Valtellina Redoubt

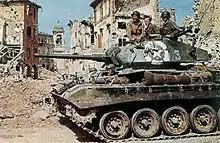
US M24 Chaffee entering Bologna, April 1945

From 18 April 1945, Mussolini based himself in Milan. Over the following week, with the military situation deteriorating and total defeat imminent, he vacillated between a number of options including making a last stand in the Valtellina (to put into effect the RAR), fleeing to Switzerland, or attempting to negotiate a peaceful handover to the partisan leadership.